Alexander Parkes

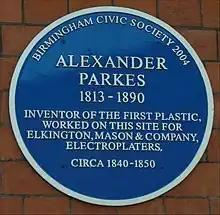
Blue plaque on the old Birmingham Science Museum

In September 2005, Parkes was posthumously inducted into the American Plastics Academy's Hall of Fame. He is buried in West Norwood Cemetery, London, although his memorial was removed in the 1970s.